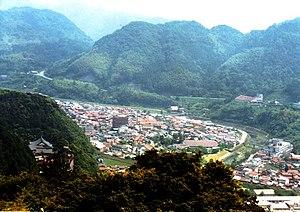
Tsuwano est un bourg situé dans la préfecture de Shimane, au Japon.